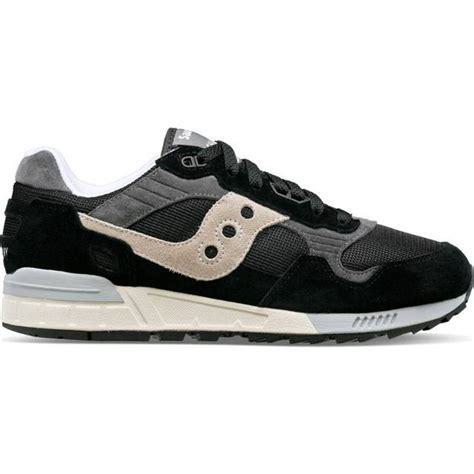
Brand: Saucony
Model: Shadow 5000